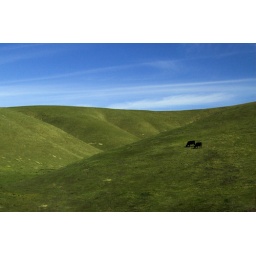
........ grazing in the grass by the side of Pacific coast highway.